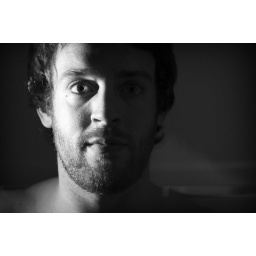
This is me with my in my bathroom with my shirt off.